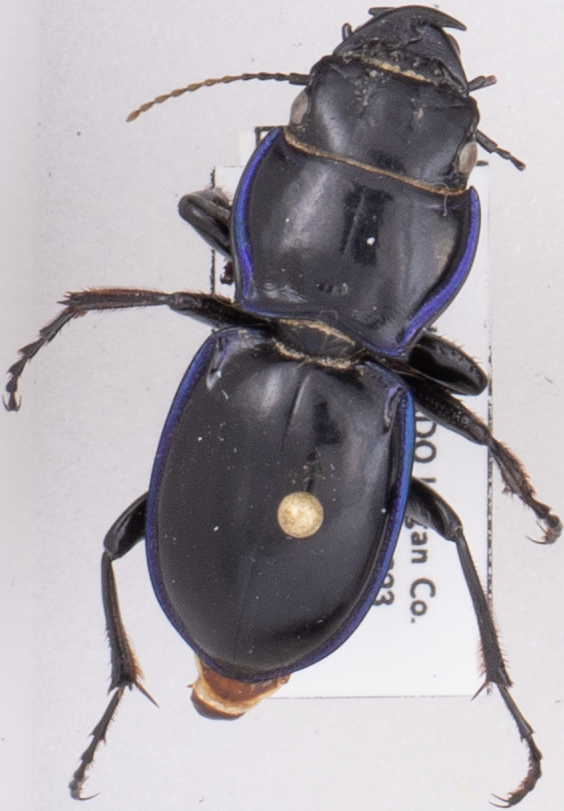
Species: Pasimachus elongatus
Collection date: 2021-06-16
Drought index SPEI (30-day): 0.022
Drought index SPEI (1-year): -0.17
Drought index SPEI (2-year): -0.572